The McDonaldization of Society

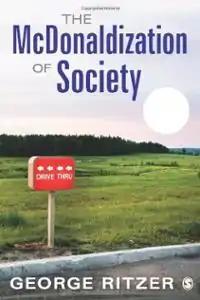
20th Anniversary Edition cover art

The McDonaldization of Society was first proposed by sociologist George Ritzer in an article for "The Journal of American Culture" and expanded in his 1993 book of the same name. Ritzer suggests that in the later part of the 20th century the socially-structured form of the fast-food restaurant has become the organizational force representing and extending the process of rationalization into the realm of everyday interaction and individual identity. McDonald's of the 1990s serves as the case model. The book introduced the term McDonaldization to learned discourse as a way to describe a social process which produces "mind-numbing sameness", according to a 2002 review of a related academic text.